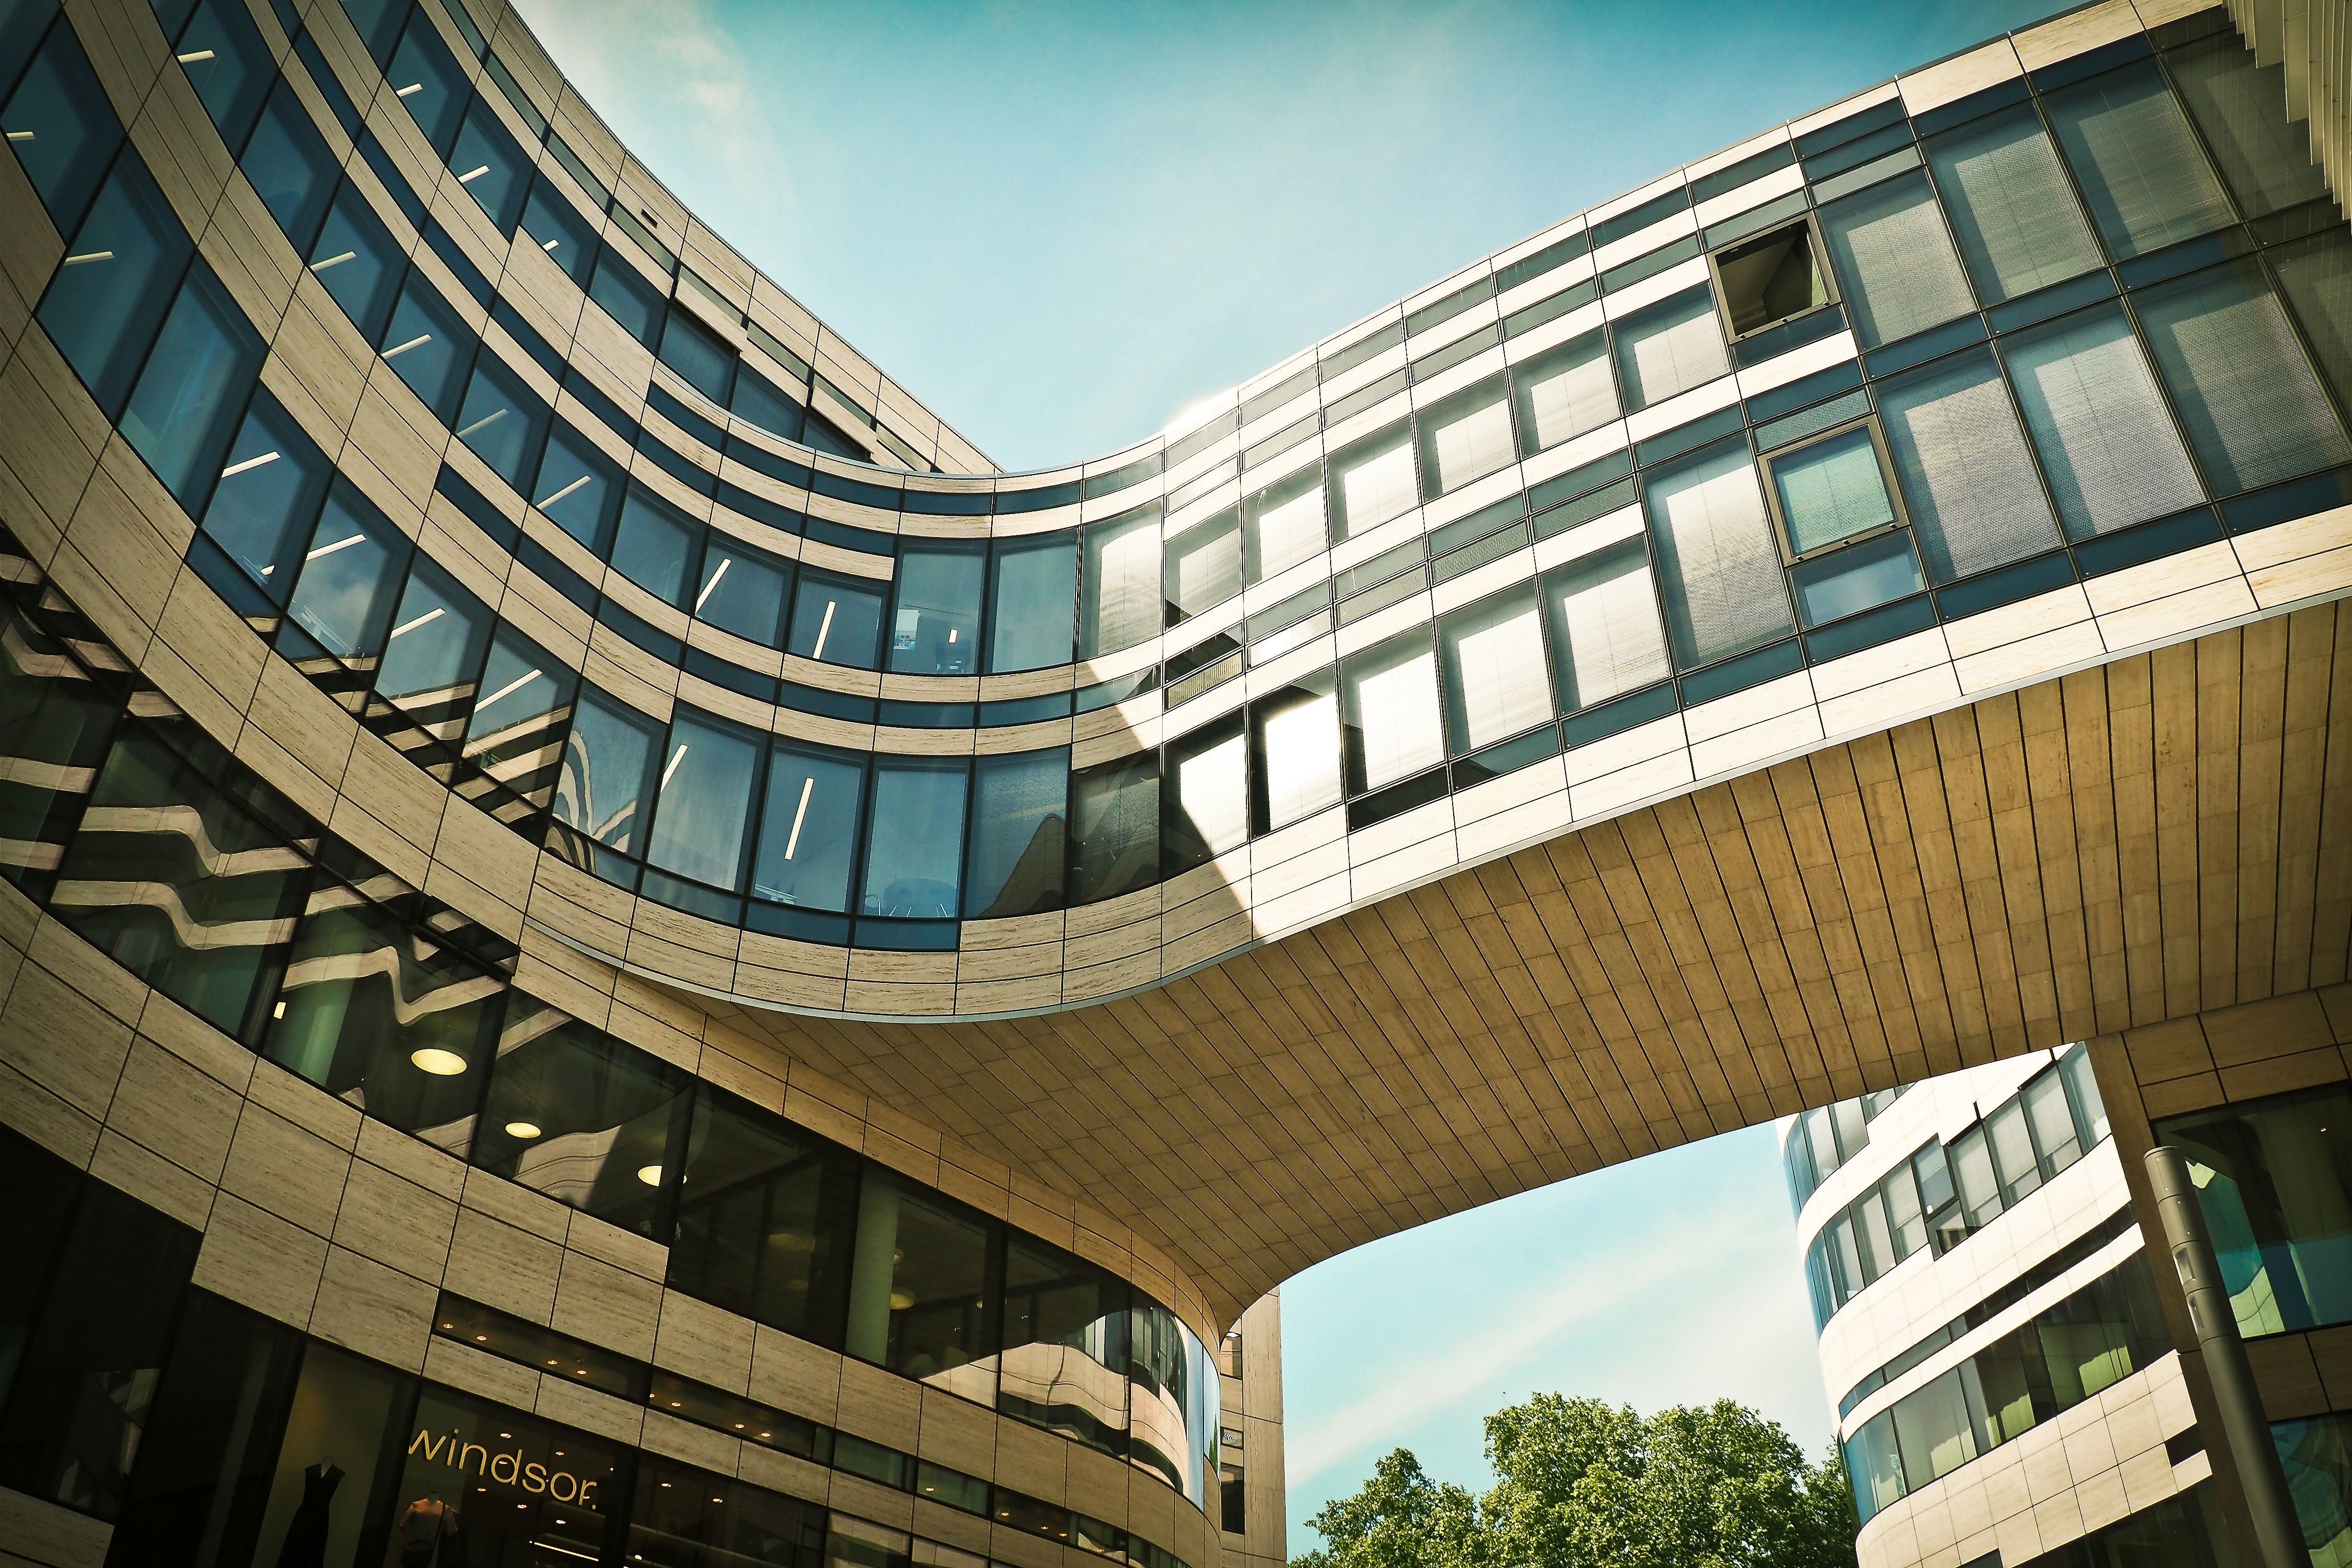
work, abstract, architecture, structure, glass, building, skyscraper, urban, landmark, facade, rest, shopping, modern, stadium, public transport, arena, break, headquarters, recovery, k bow, dusseldorf, convention center, shopping mall, city city, sport venue